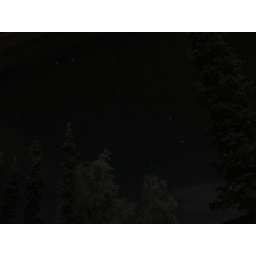
The trees look white in the moon light.